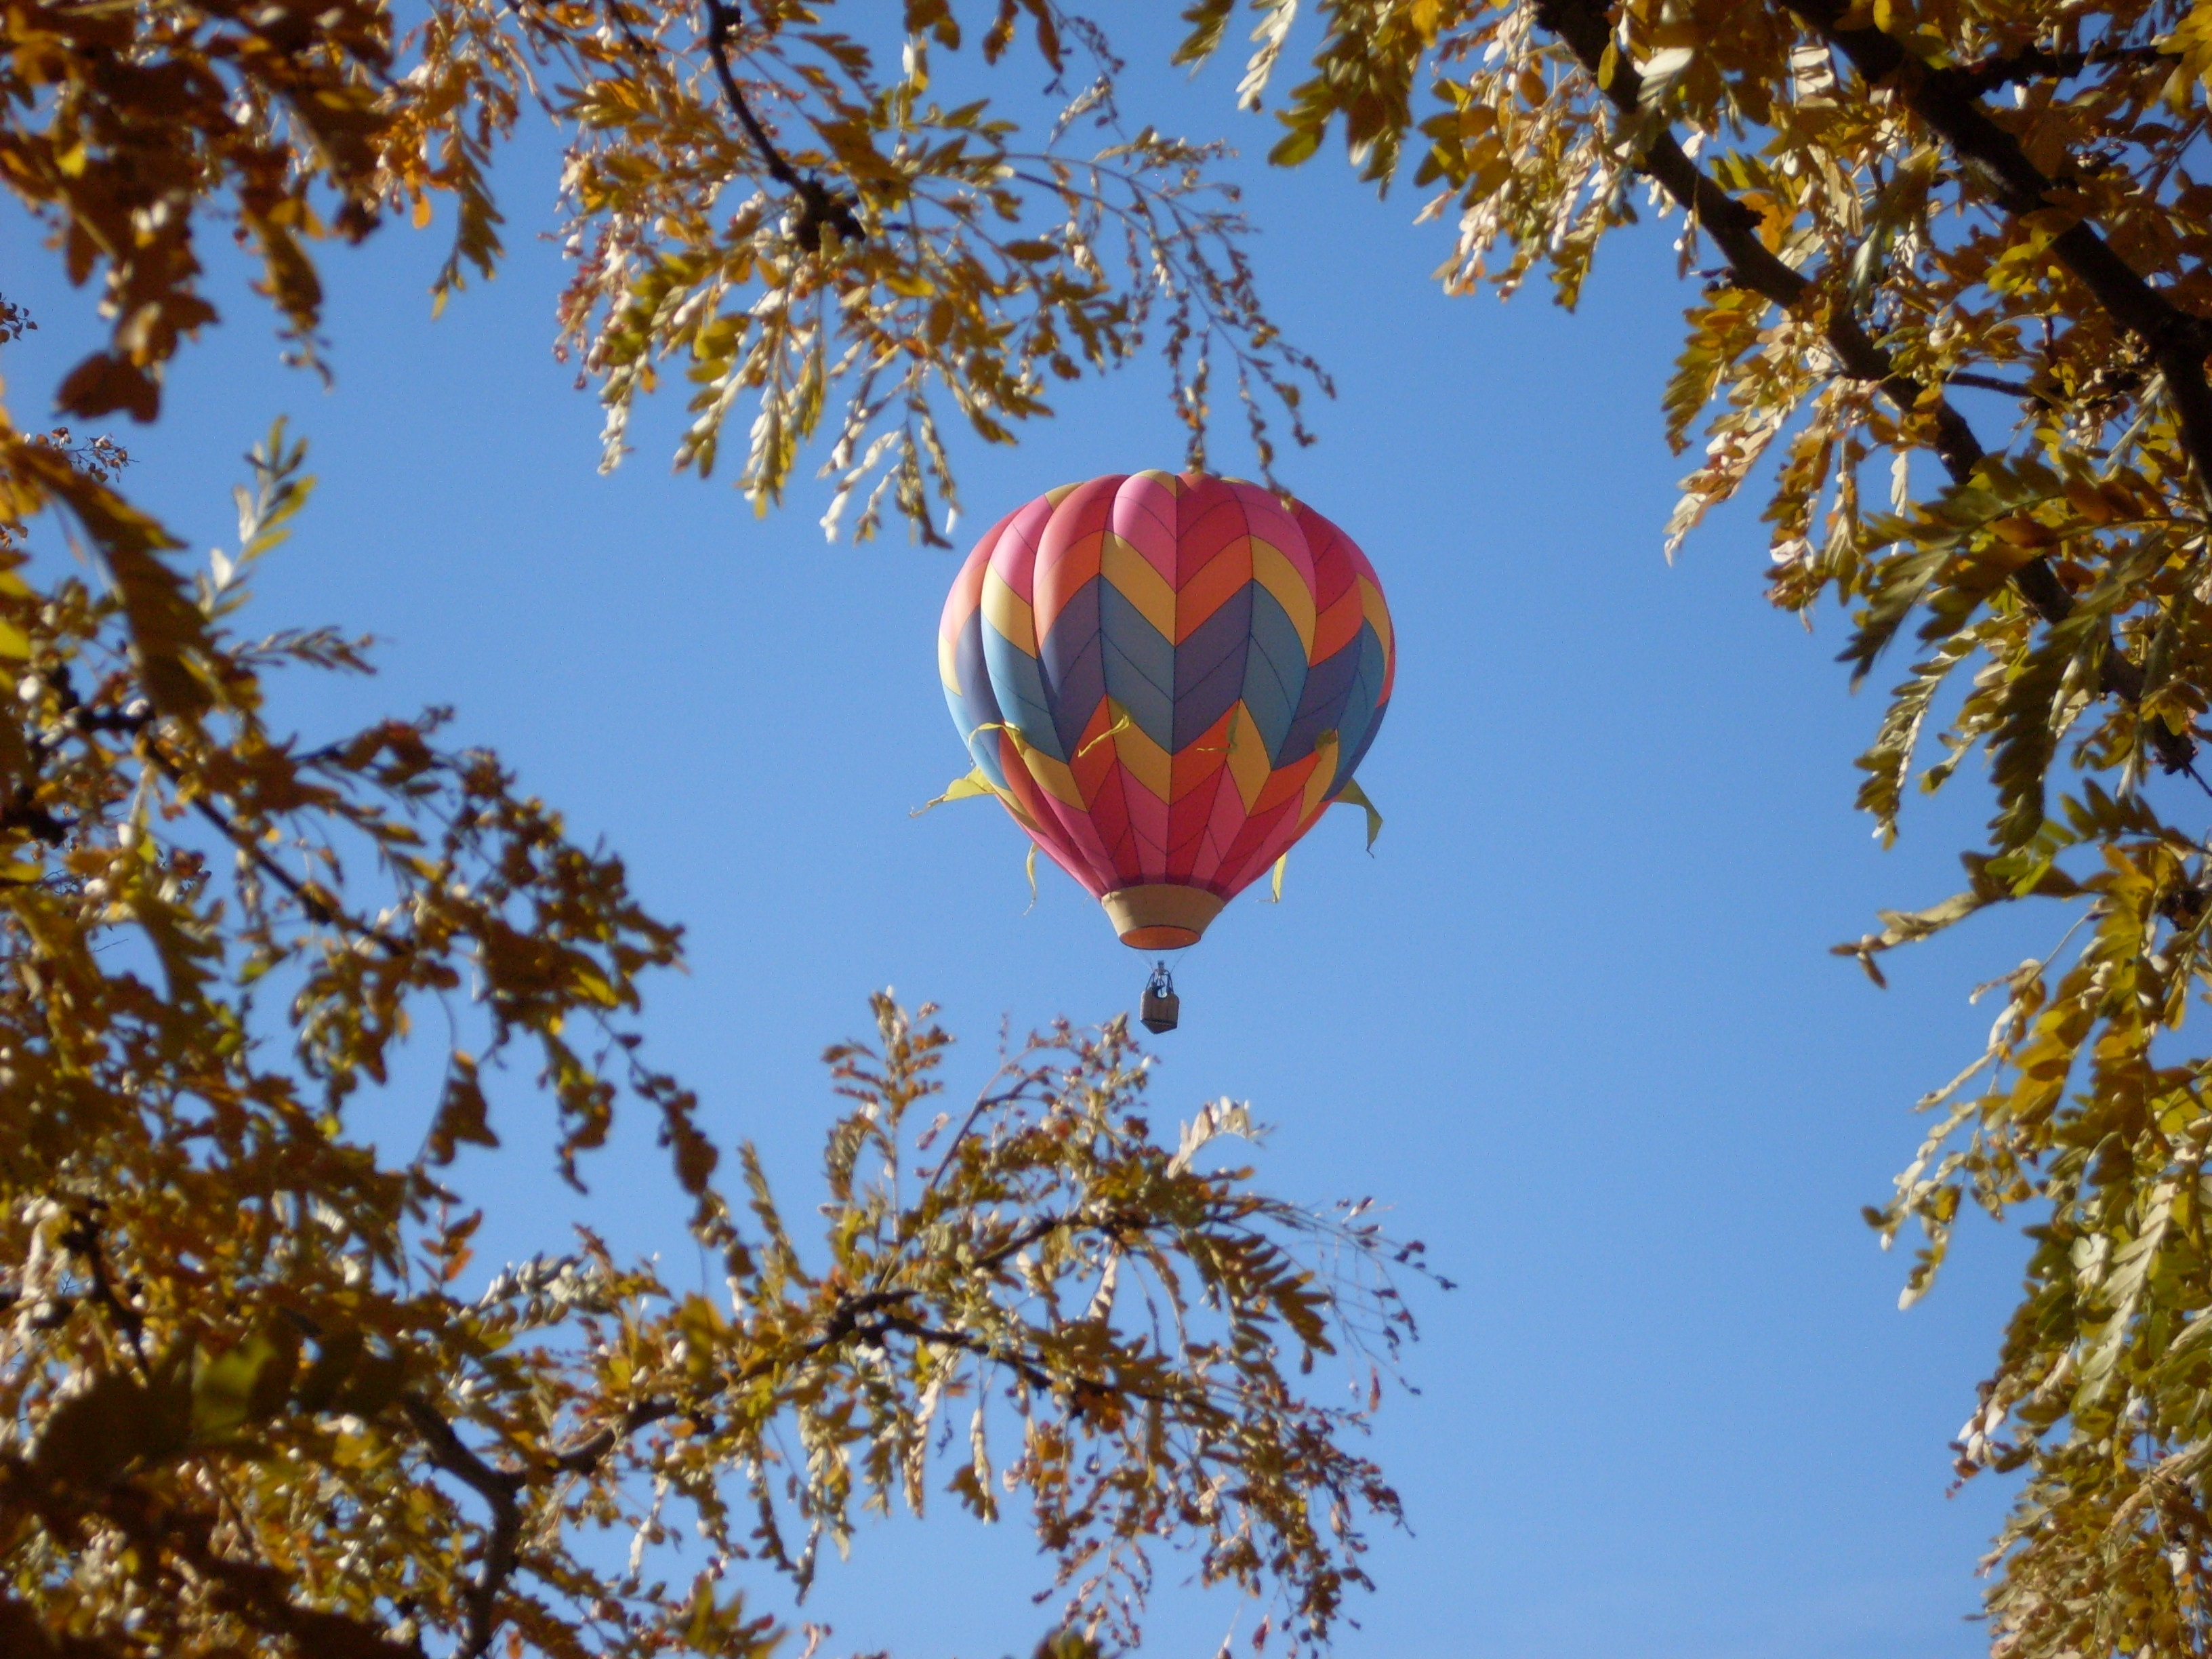
tree, plant, sky, leaf, flower, balloon, hot air balloon, aircraft, high, vehicle, autumn, blue, float, aerial, outdoors, bright, hot air ballooning